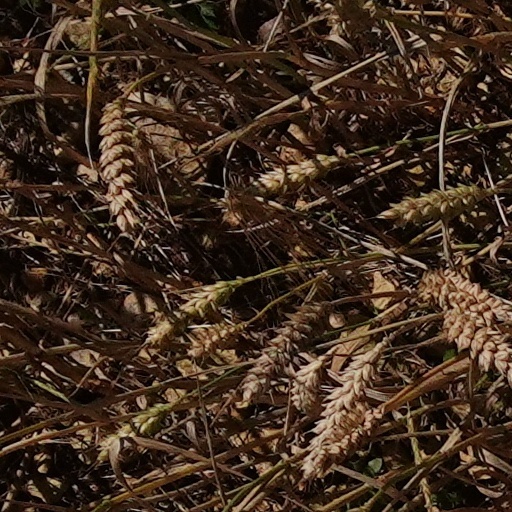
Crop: wheat